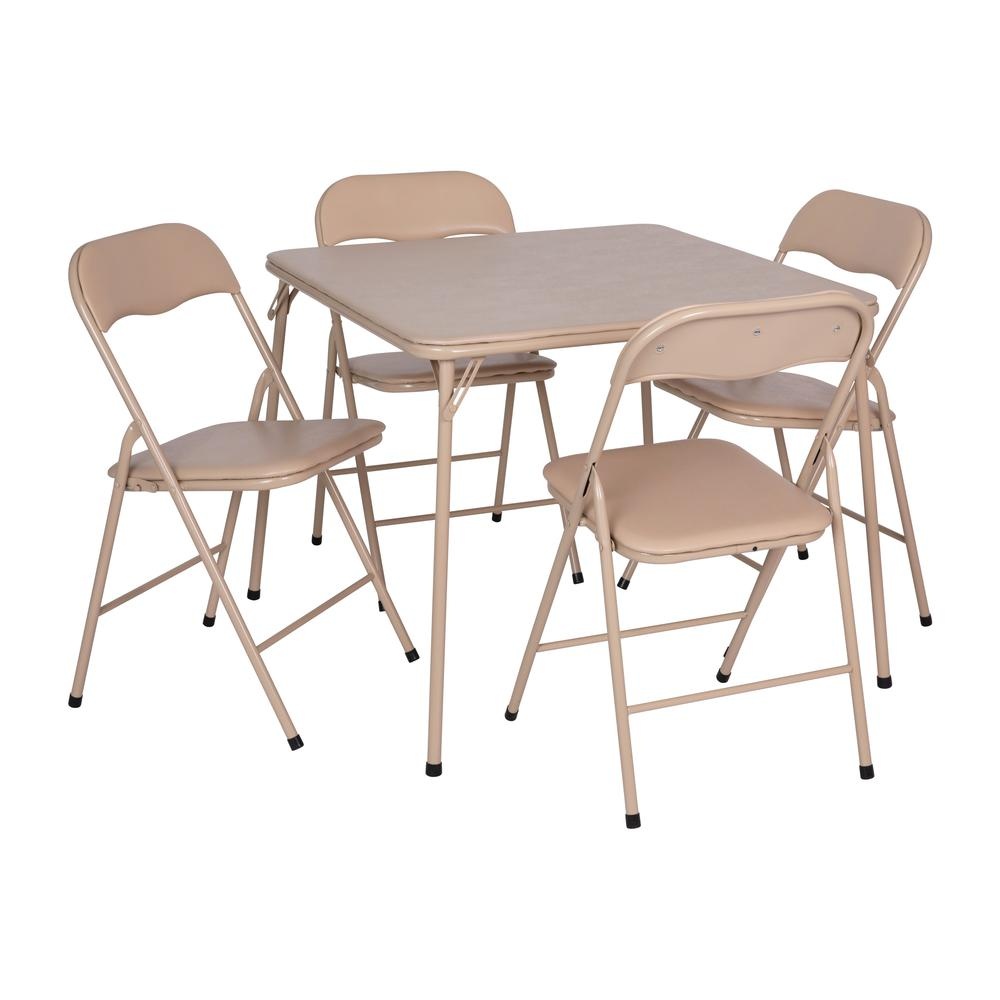
5 Piece Tan Folding Card Table and Chair Set - Flash Furniture
5 Piece Tan Folding Card Table and Chair Set - Flash Furniture Host all those upcoming events with ease when you have this 5 Piece Tan Folding Card Table and Chair Set. This set is a convenient solution for times when you have more guests than table settings. This folding card table is the perfect size for card and board games to get the family involved or to host game night. The 5 piece set includes 4 metal padded folding chairs and a square folding table. The table top is padded to help slow down thrown cards from sliding off the table. Powder coating protects the legs from scratches while plastic floor glides protect your floor by sliding smoothly.This classic set comes in handy when you need additional table settings for family get-togethers or for poker night in the man cave. It can be used indoors or outside and is lightweight and easy to fold up, transport and store. Product Specs: Product Height : Product Depth : 33.5 Material : Foam, Metal, Plastic, Vinyl
Brand: Flash Furniture
Category: Furniture